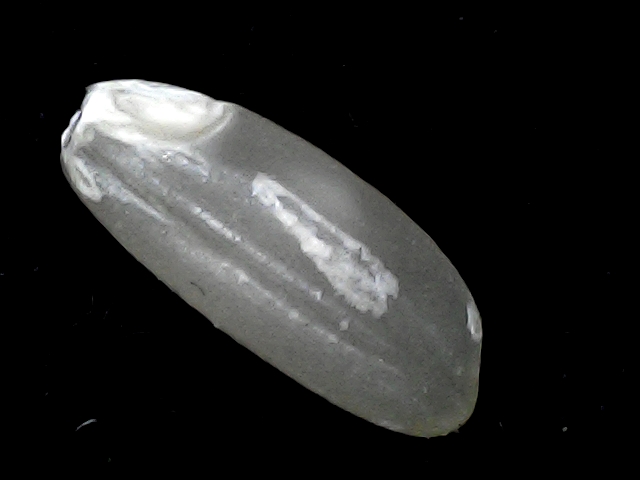
Rice variety: BD91